Ipbuk-dong

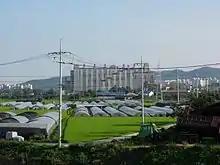
Samjeong Green View seen from Wangsong Dam

Seosuwon I.C., a major interchange, is in the heart of Ipbuk-dong. Road 42, from Ansan to Suwon, meets the Gwacheon-Bongdam highway here. The Suwon-Munsan Expressway (17) opened in 2016, with the Geumgok and East Ansan-Dangsu interchanges both partially in Dangsu-dong.